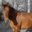
Label: horse